Tropical peat

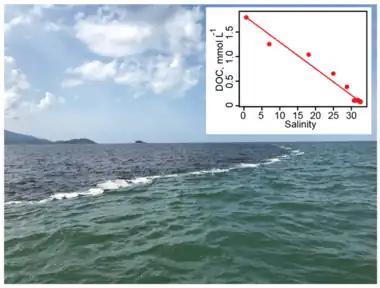
South-East Asia is home to one of the world's largest stores of tropical peatland and accounts for roughly 10 % of the global land-to-sea dissolved organic carbon (DOC) flux. The rivers carry high coloured dissolved organic matter (CDOM) concentrations, shown here interfacing with ocean shelf water.

Tropical peat is a type of histosol that is found in tropical latitudes, including South East Asia, Africa, and Central and South America. Tropical peat mostly consists of dead organic matter from trees instead of spaghnum which are commonly found in temperate peat. This soils usually contain high organic matter content, exceeding 75% with dry low bulk density around .